Ural Federal University

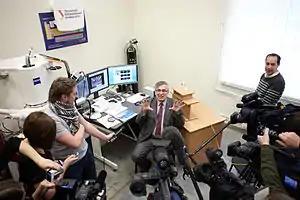
UrFU scientist Victor Grohovsky talks to press during presentation of Chebarkul meteorite samples analysis

In accordance with the Federal Law of 03.11.2006 No. 174-FZ "About autonomous institutions", a supervisory board was created in UrFU. As of March 2019, it consisted of: